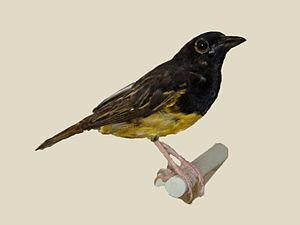
Le Tisserin de Clarke est une espèce de passereaux appartenant à la famille des Ploceidae.